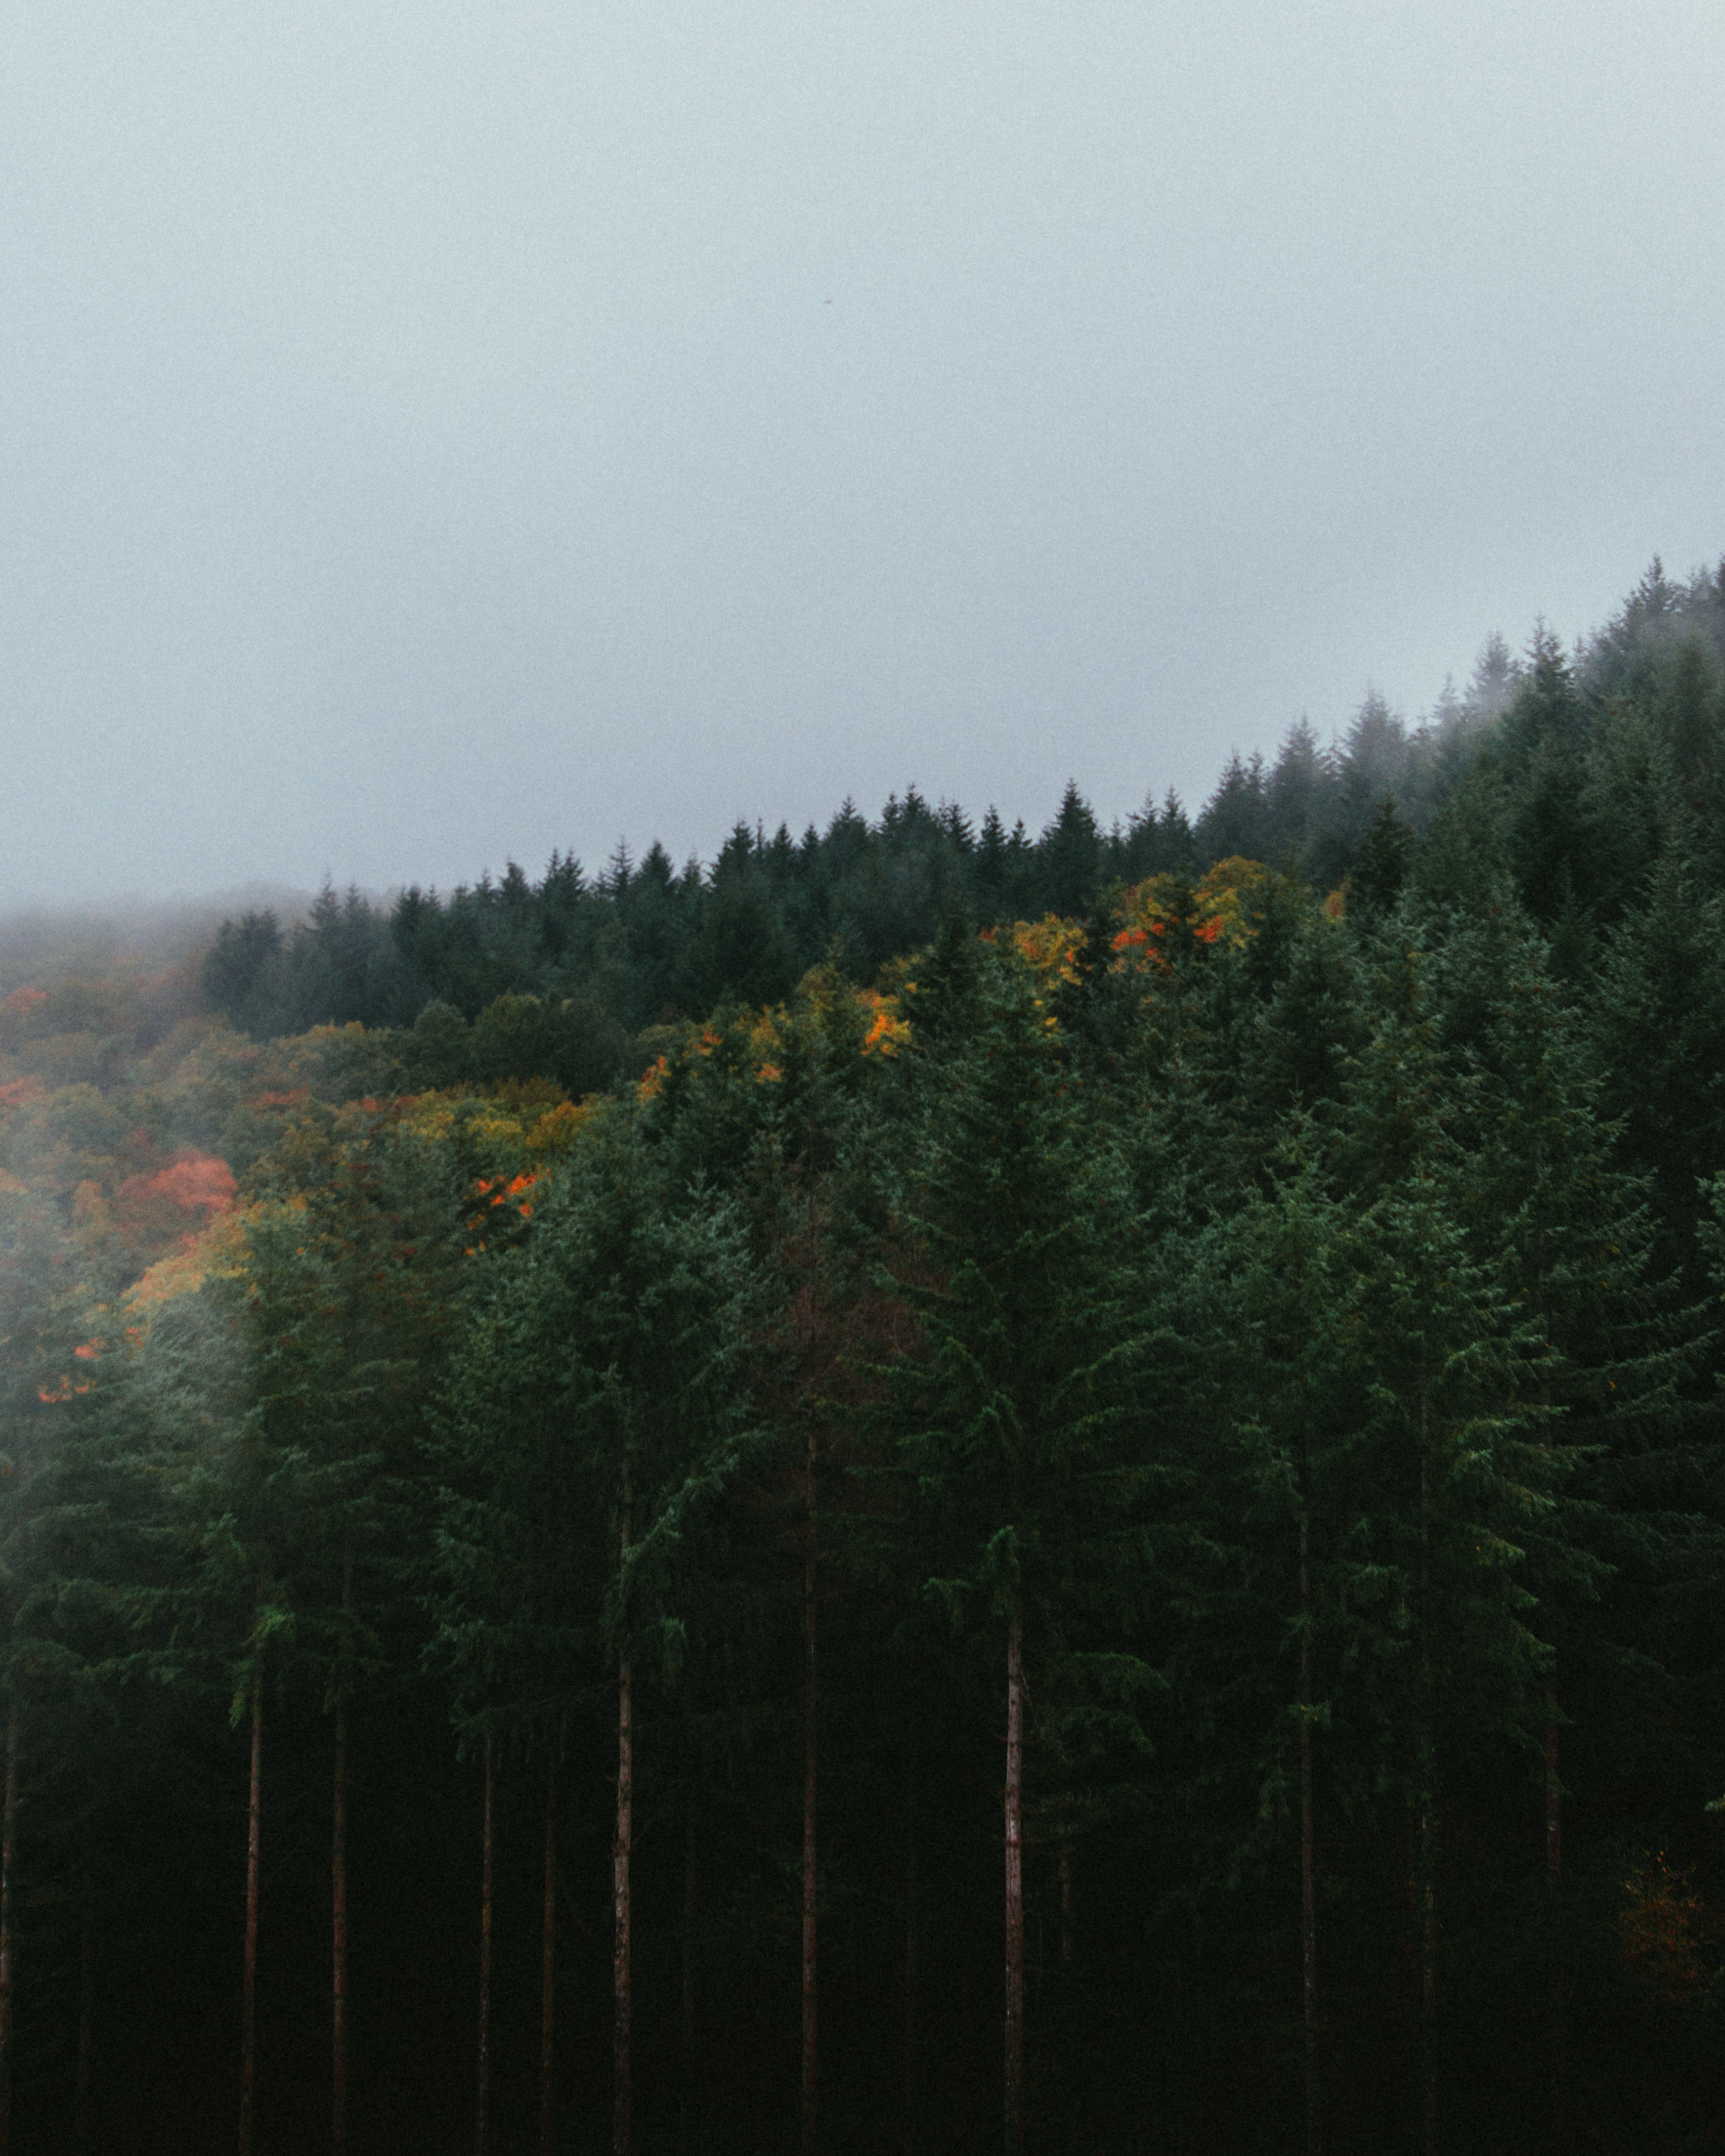
atmospheric phenomenon, sky, tree, fog, vegetation, mist, natural environment, morning, leaf, biome, forest, wilderness, hill, cloud, atmosphere, hill station, plant, grass, rural area, mountain, landscape, haze, tropical and subtropical coniferous forests, autumn, temperate broadleaf and mixed forest, chaparral, road, evening, pine family